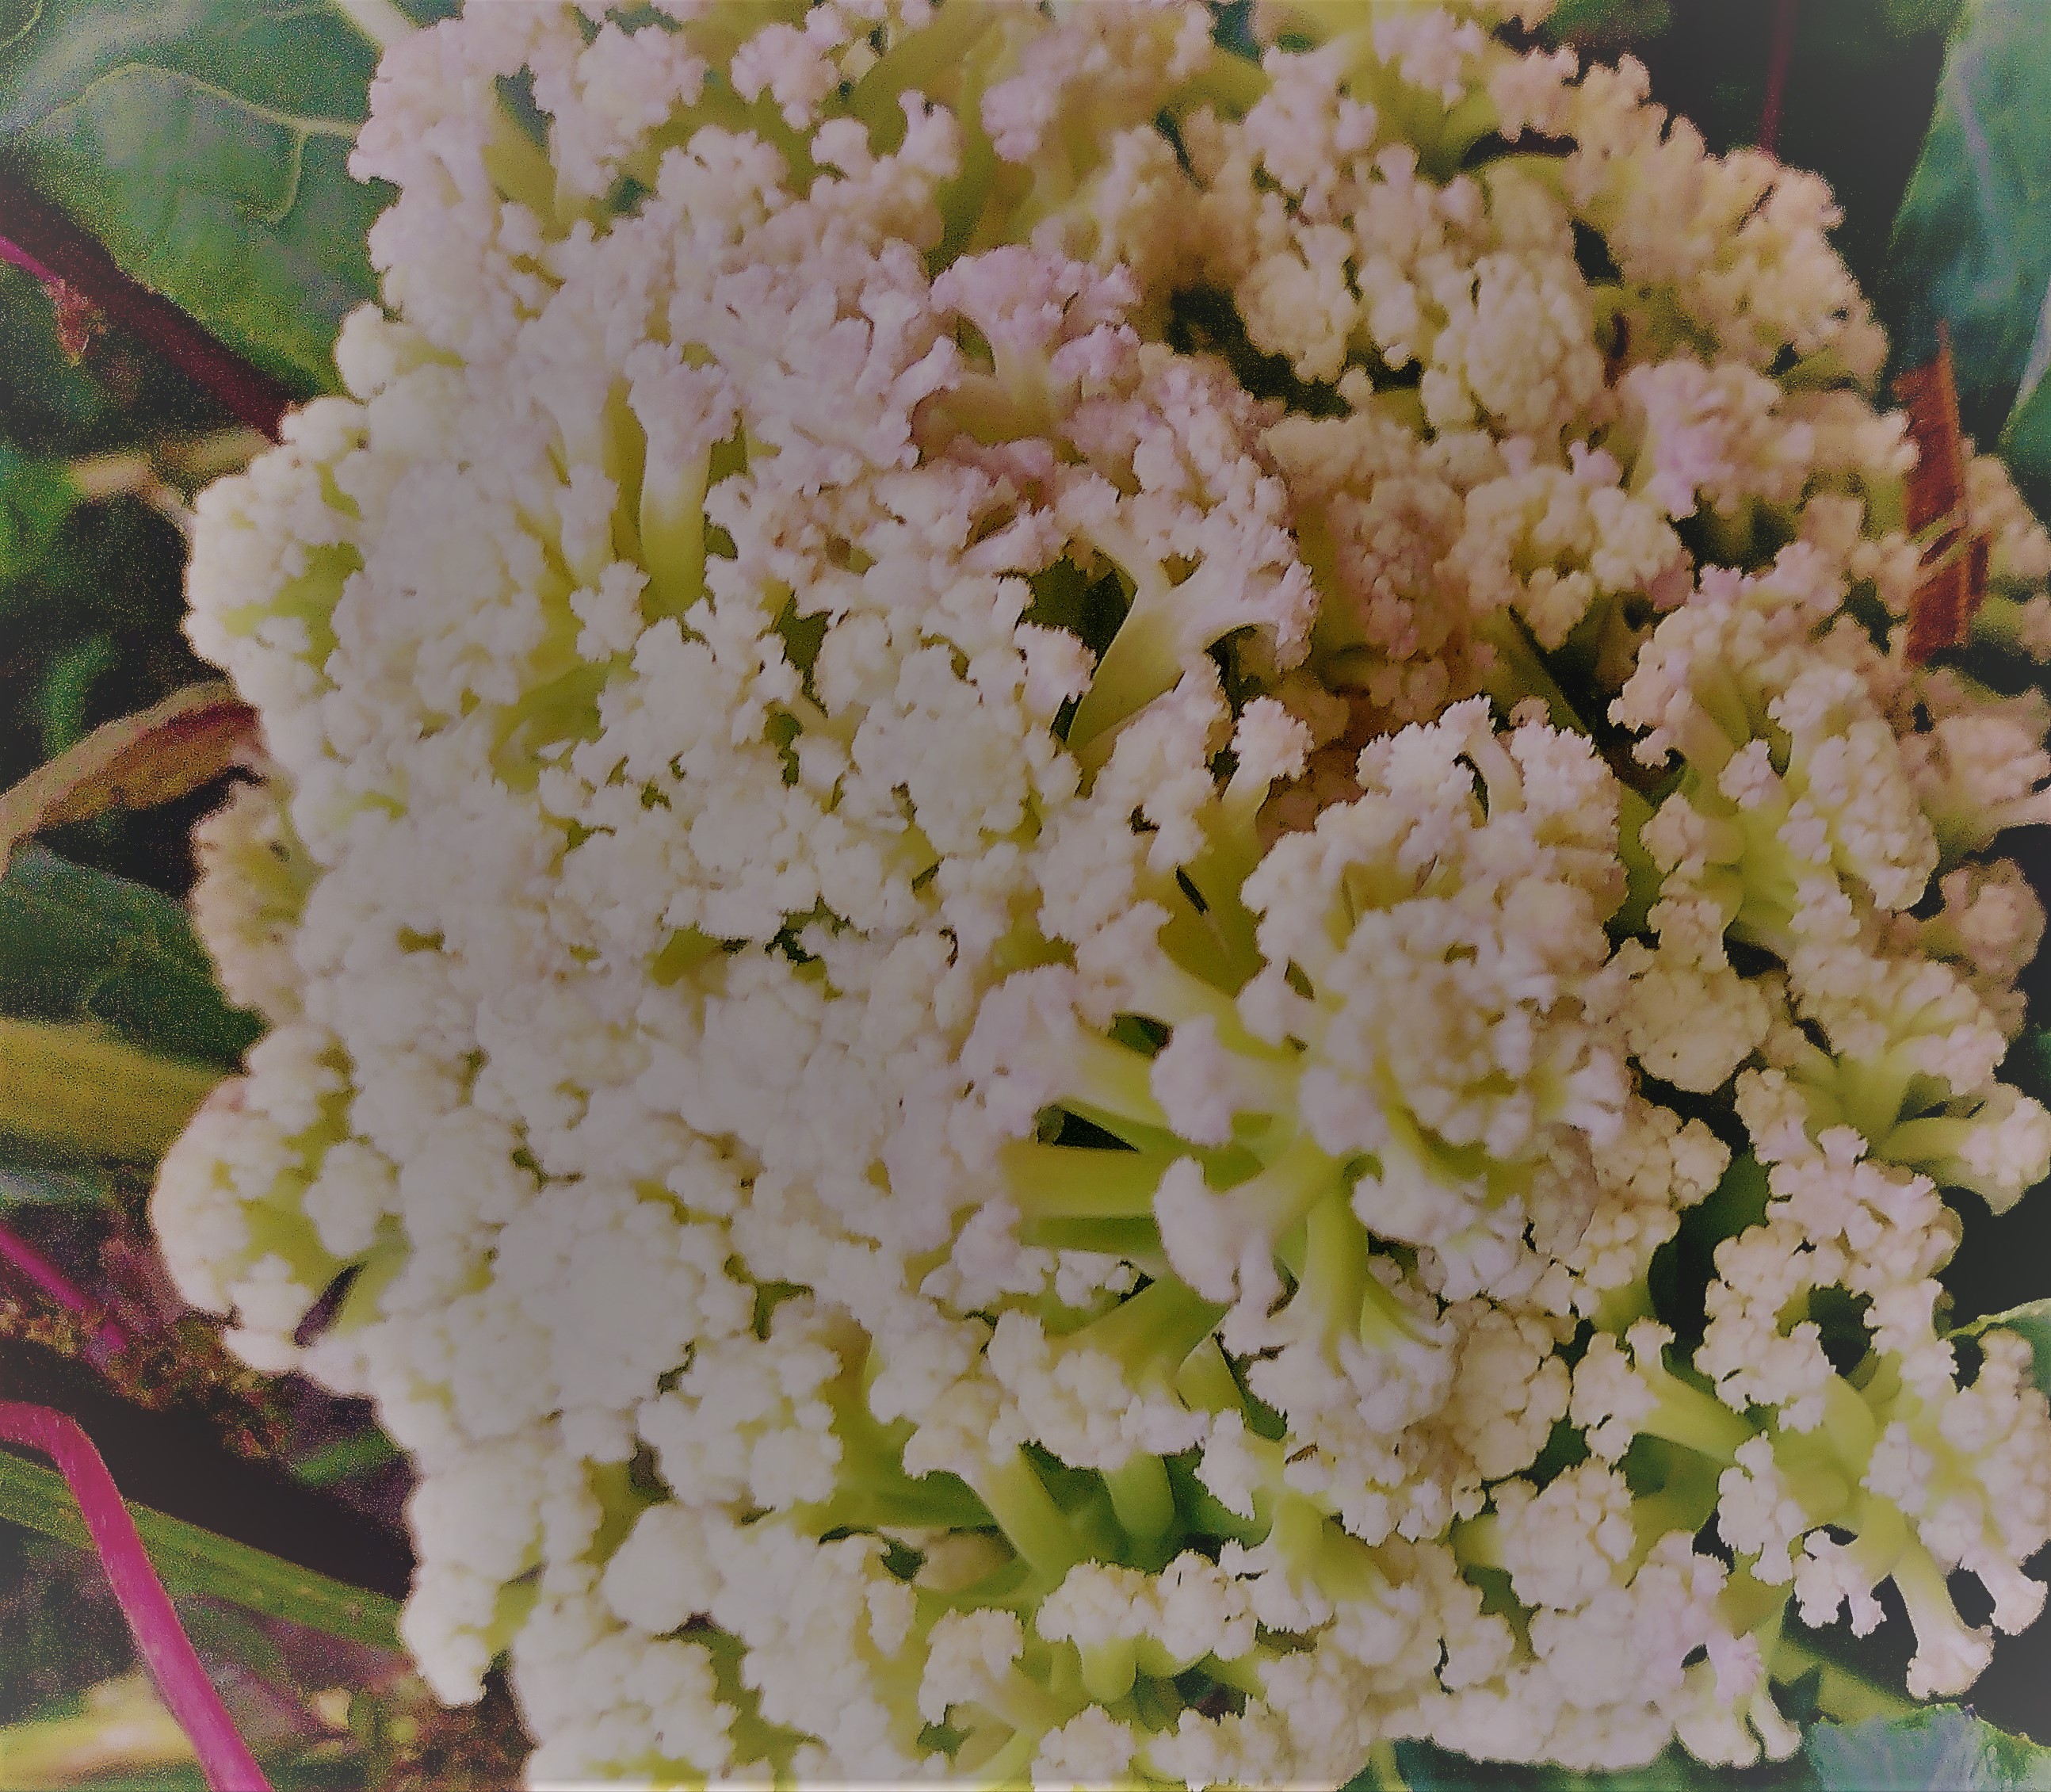
Label: Bacterial spot rot